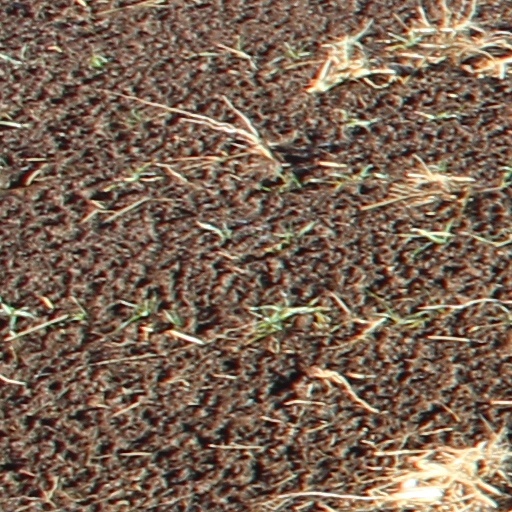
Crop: wheat